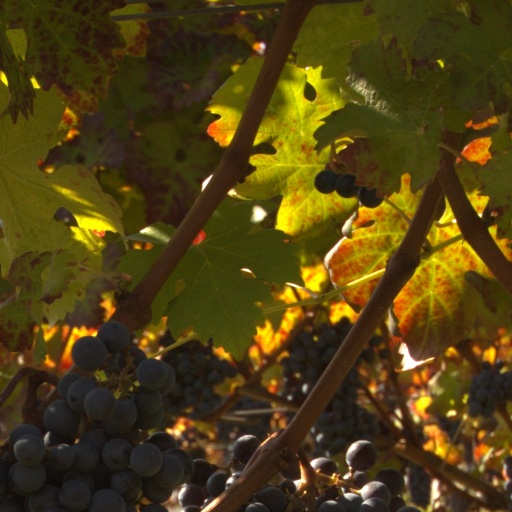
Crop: grape